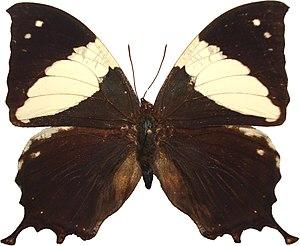
Hypna clytemnestra - face dorsale - Moyobamba, Pérou
Hypna clytemnestra est un insecte lépidoptère de la famille des Nymphalidae et de la sous-famille des Charaxinae et du genre Hypna dont il est le seul représentant.